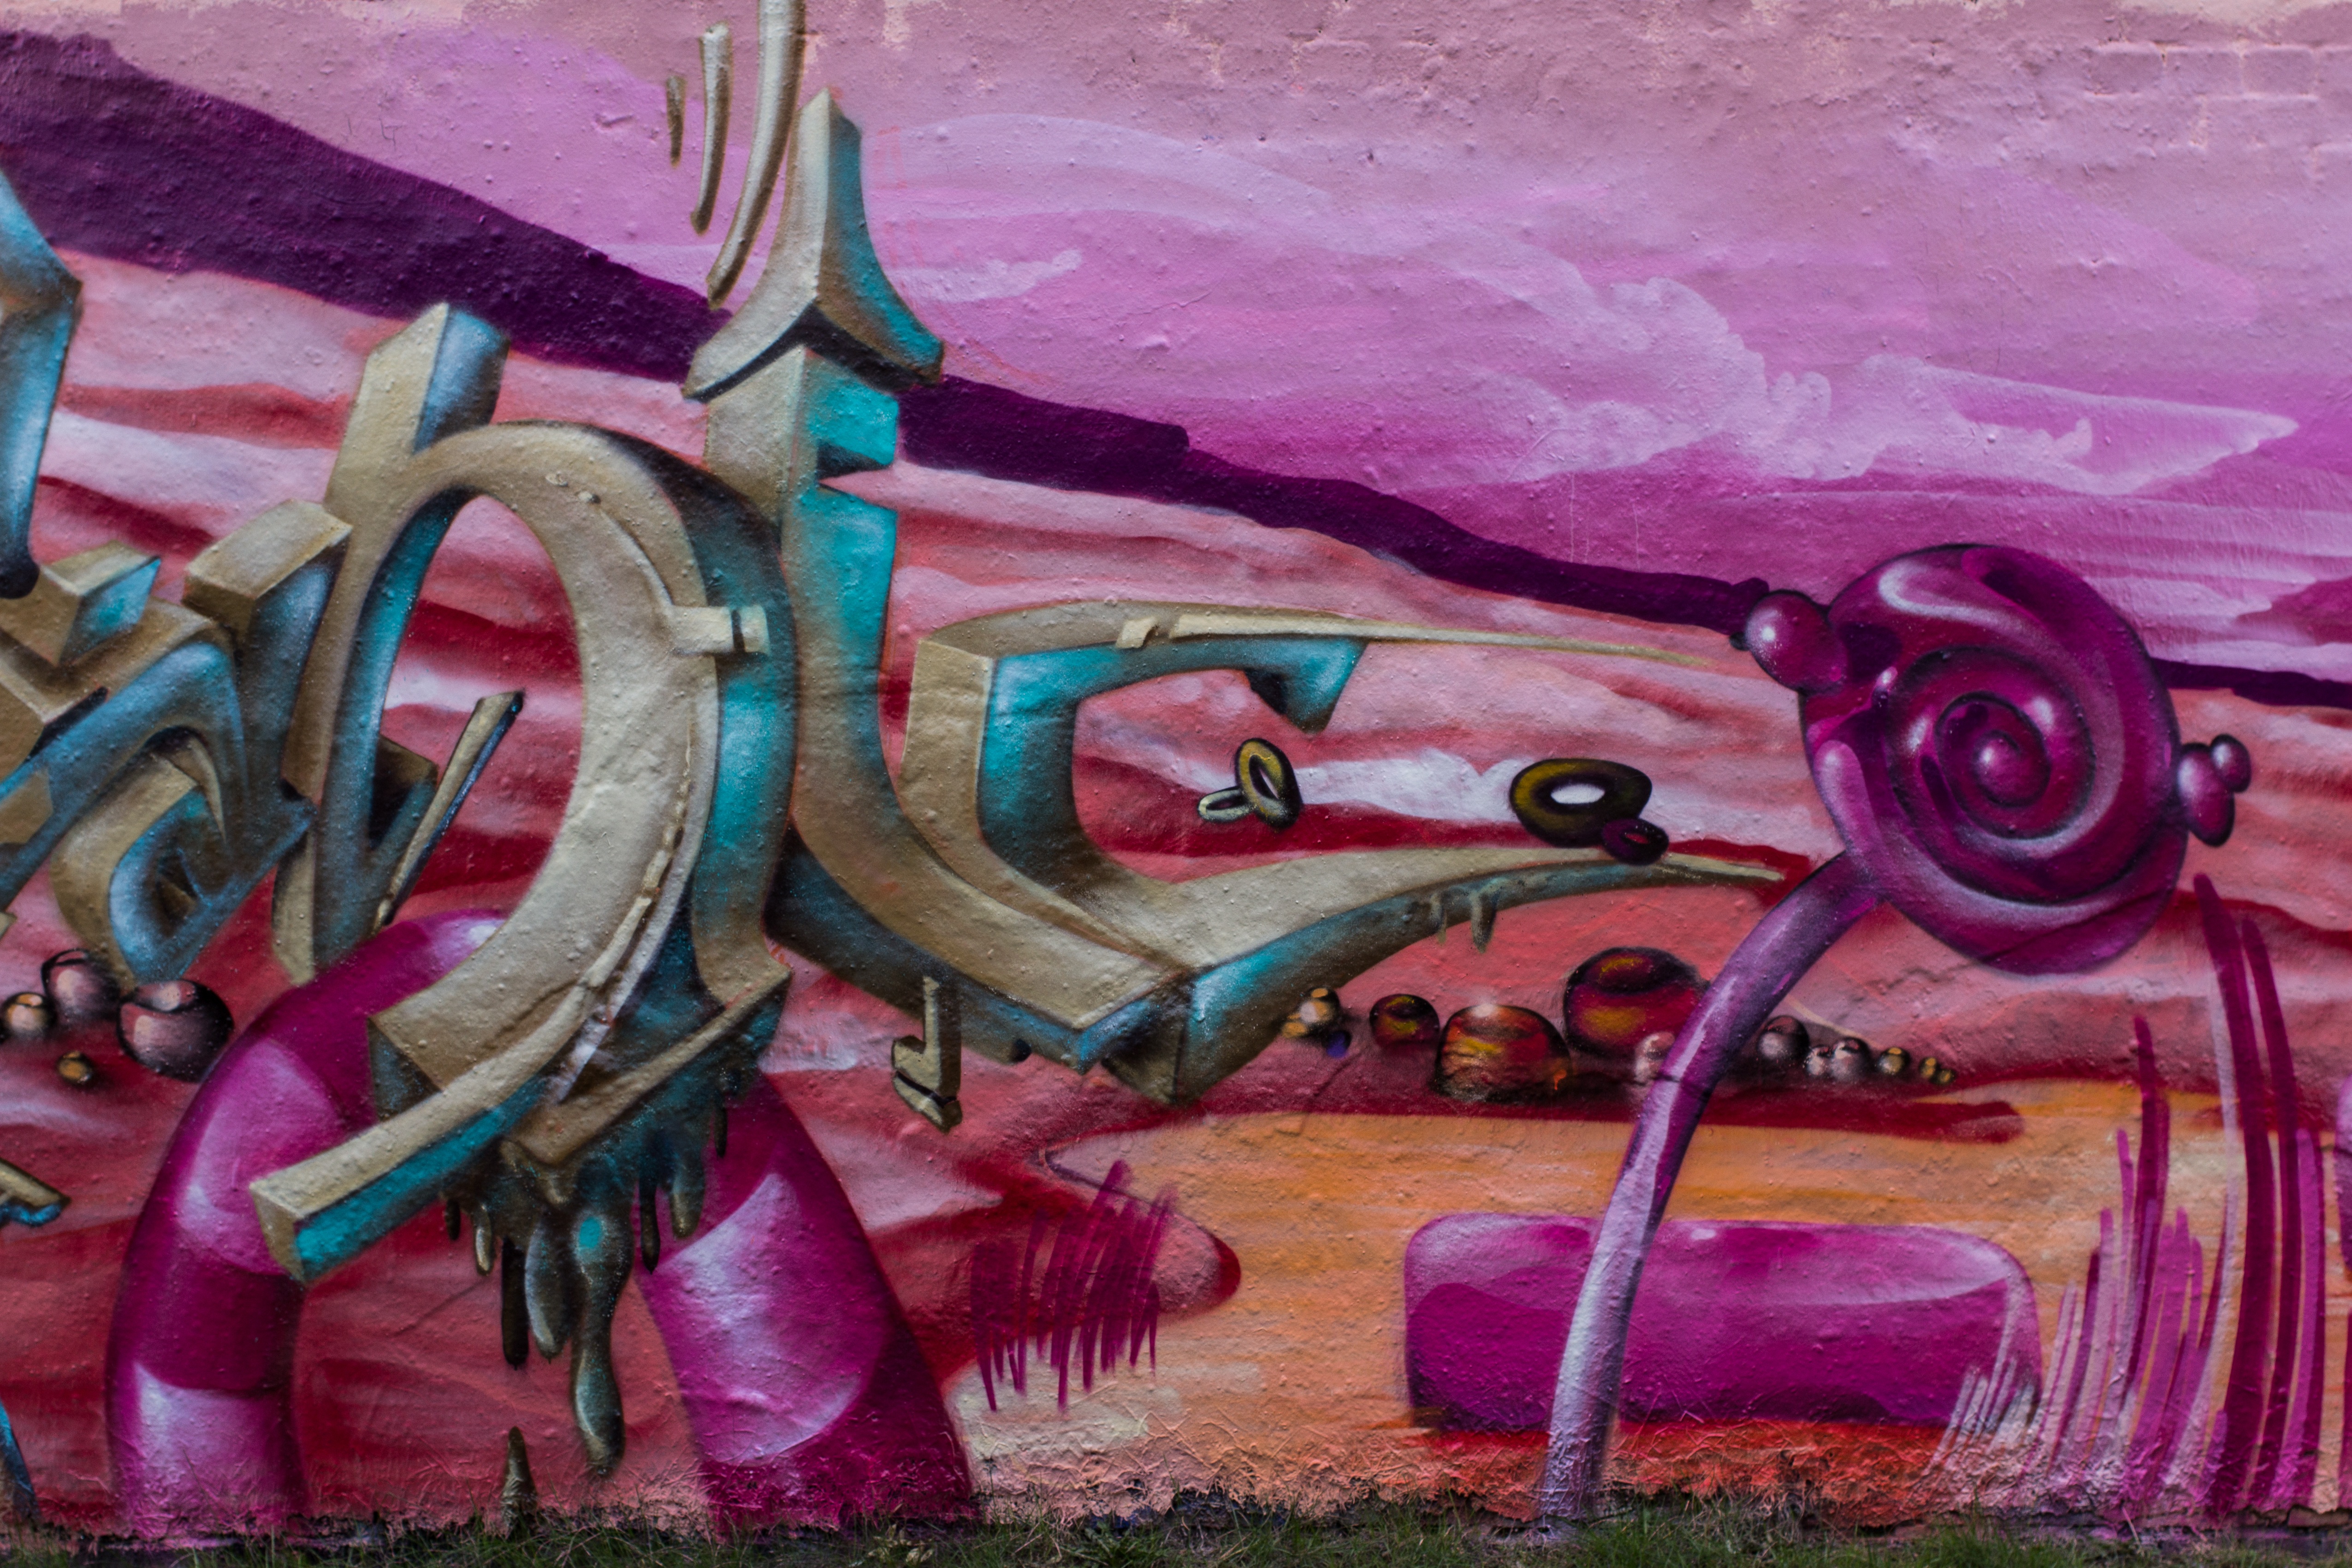
creative, abstract, home, wall, youth, color, facade, box, colorful, pink, graffiti, painting, urban art, art, surrealism, creativity, mural, leipzig, surreal, graphic, masonry, stylish, modern art, graphically